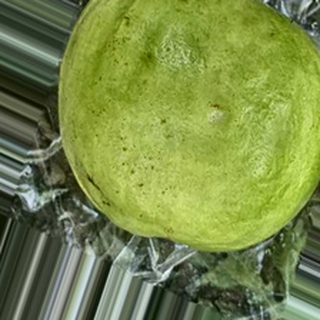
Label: healthy_guava